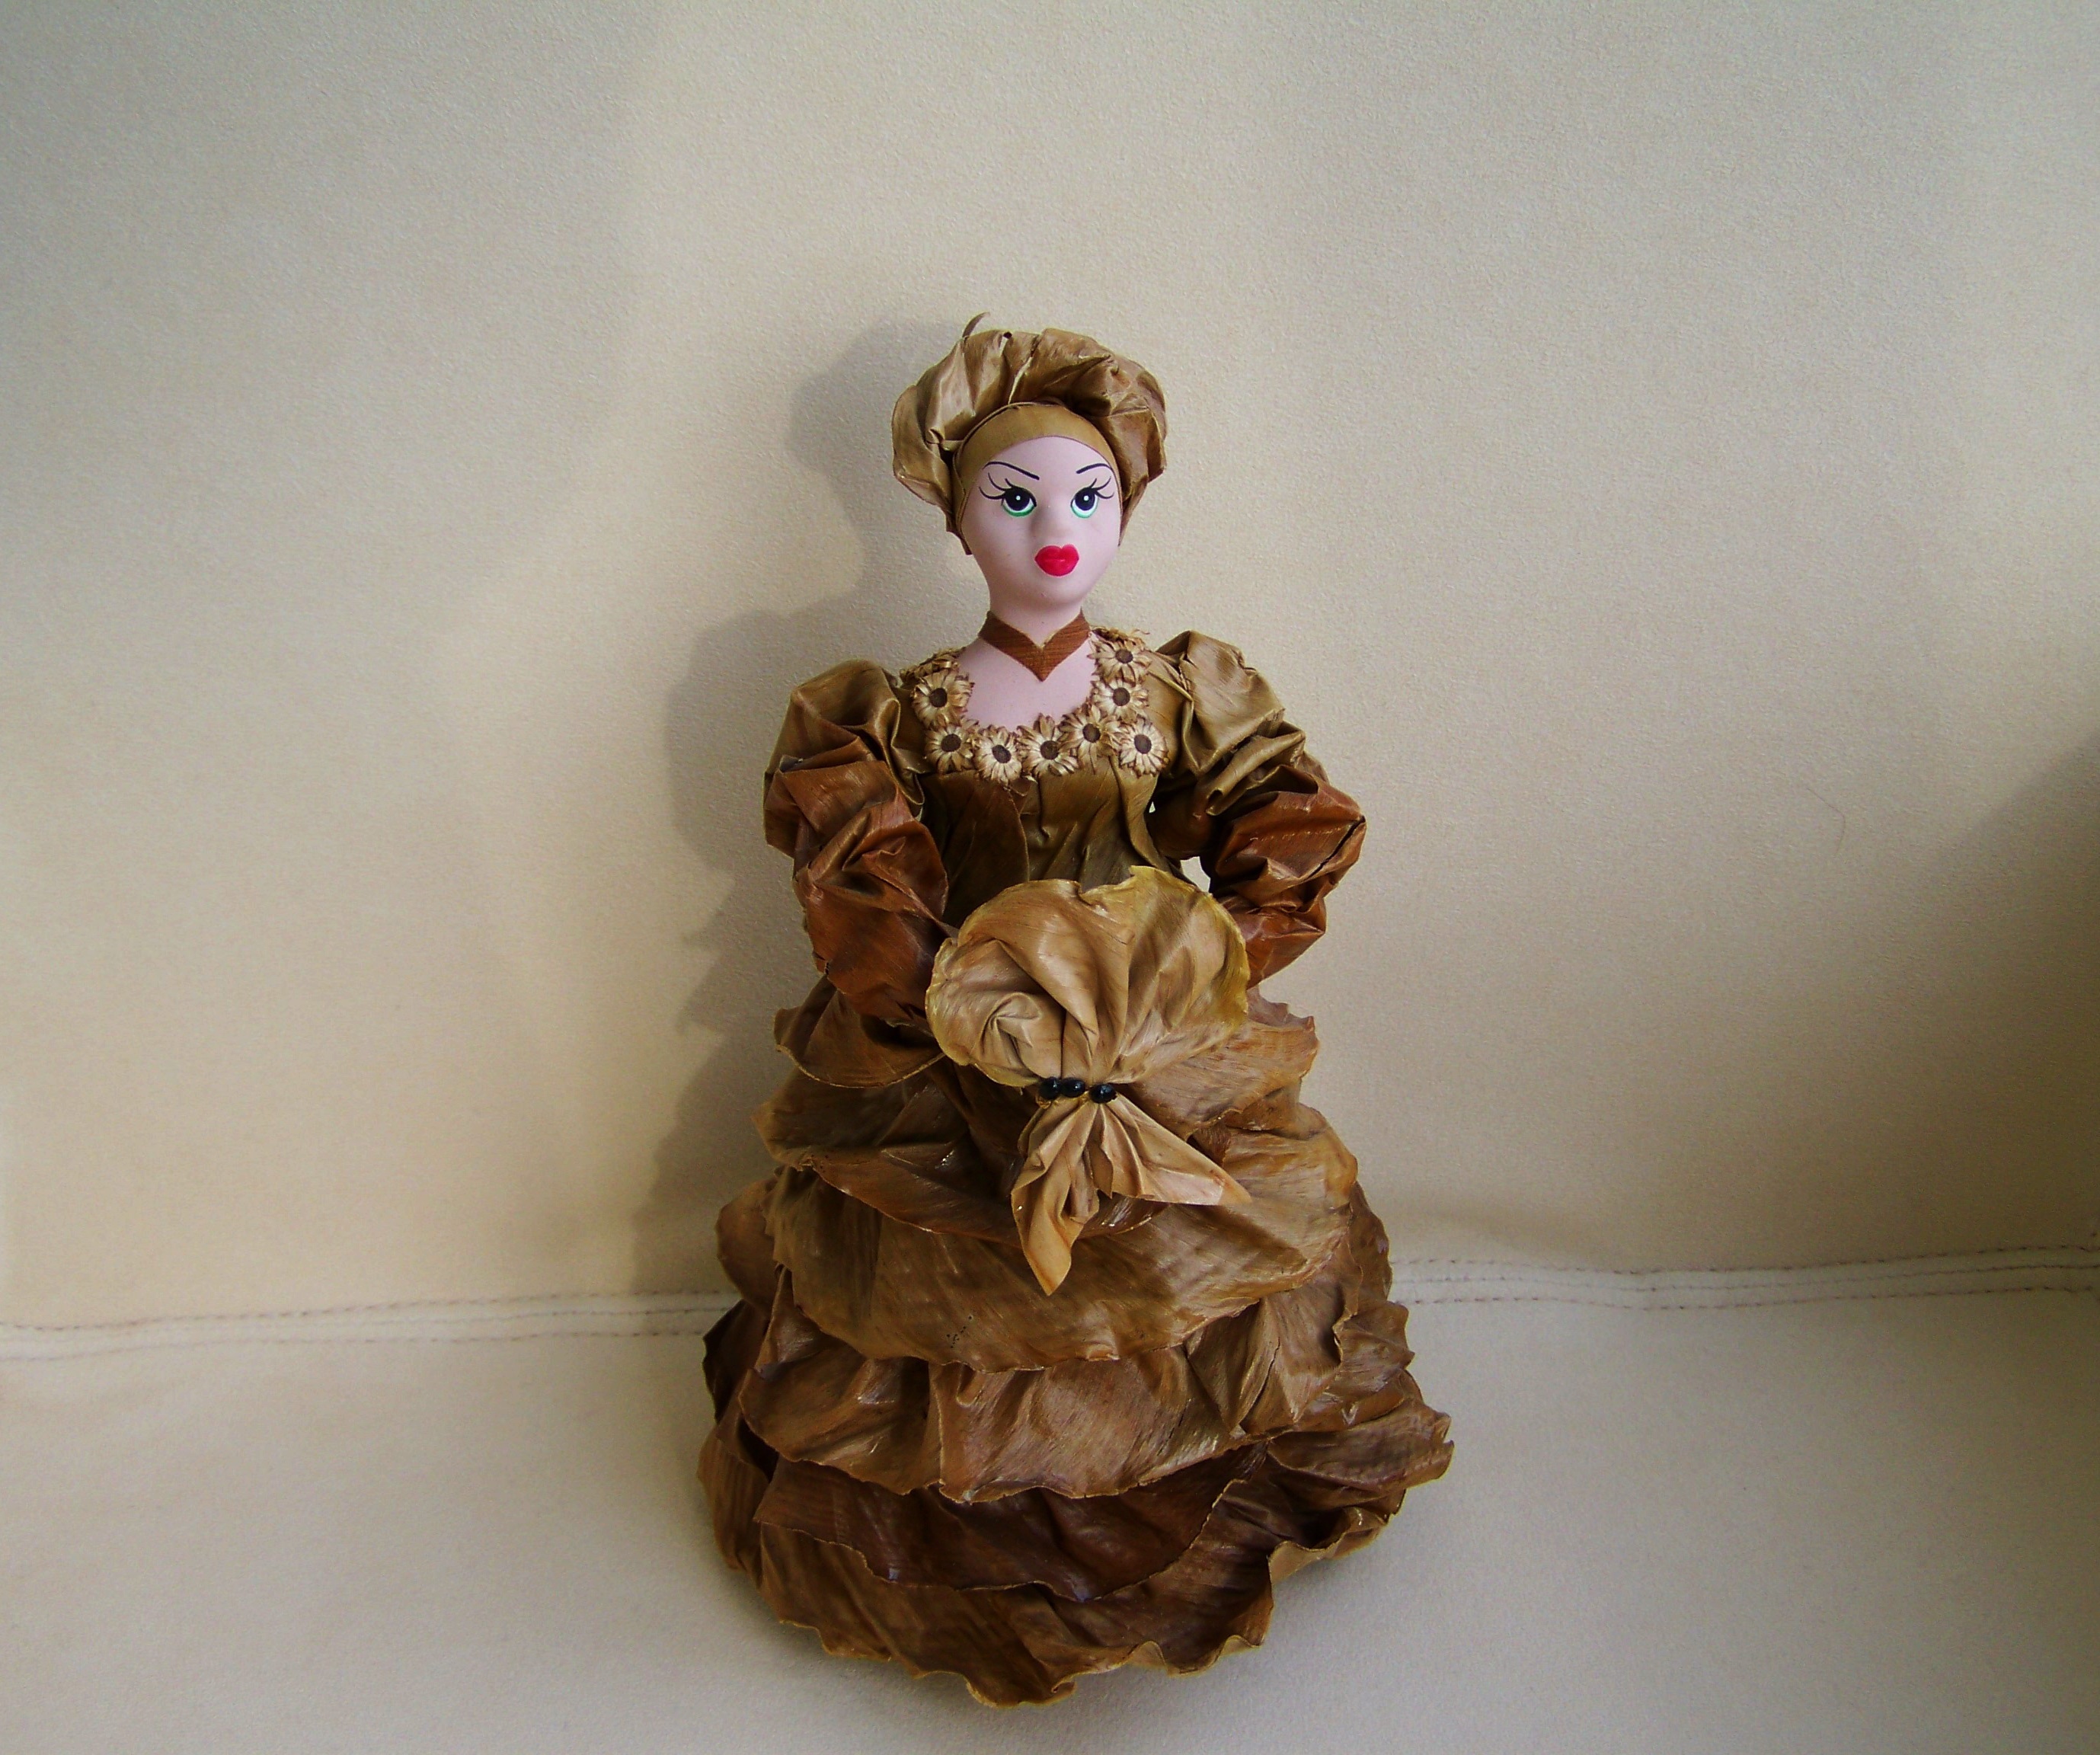
game, toy, baby, sculpture, doll, art, dress, figurine, ornaments, cuban folk costumes